San Diego-La Jolla Underwater Park

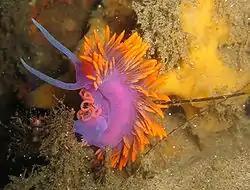
Spanish Shawl "(Flabellina iodinea)" in Scripps Canyon, La Jolla

The San Diego-La Jolla Underwater Park is the historical name for a marine reserve that includes the San Diego-Scripps Coastal Marine Conservation Area (SMCA) and Matlahuayl State Marine Reserve (SMR), adjoining marine protected areas that extend offshore from La Jolla in San Diego County on California's south coast.